Line Romance

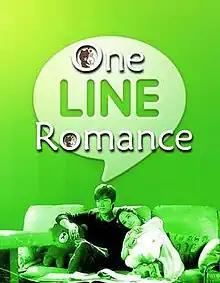

Line Romance also known as Love Line, is a 2014 Korean television mini-drama starring Lee Min-ho and Kuo Bea-ting. It is a story of a female Chinese tourist named Ling Ling, who goes to Korea and falls in love with Min-ho, a music producer with both talent and good looks. Due to their language barrier, the two people use the mobile messenger app LINE to communicate with one another.